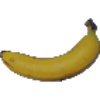
Label: Banana 1